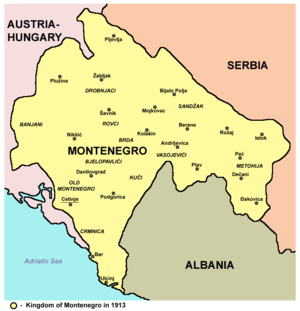
Montenegro / Historie / Fyrstendømmet
Montenegro i 1913
Montenegro er en republik på Balkan. Montenegro grænser op til Adriaterhavet, Kroatien, Bosnien-Hercegovina, Serbien, Kosovo og Albanien.